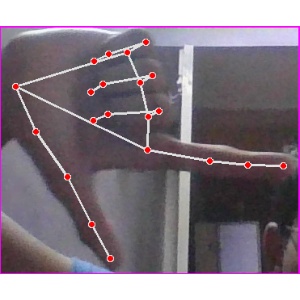
अक्षर: ख